Drew Live II

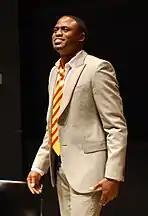
Wayne Brady appears with other "Whose Line Is It Anyway?" cast members in the improvisational segments.

Following the first live episode of "The Drew Carey Show" in 1999, which achieved high ratings, a second live episode was conceived in a bid to repeat that success and capitalise on the November sweeps ratings period. The producers also wanted to "push the envelope even further" than before, so they decided to keep many elements of the episode a secret from the cast. Improvisational segments were added to the basic plot, allowing the producers to throw the cast "a few curve balls". Executive producer Bruce Helford stated, "The actors don't know what's coming at them. They don't know what's behind every door."